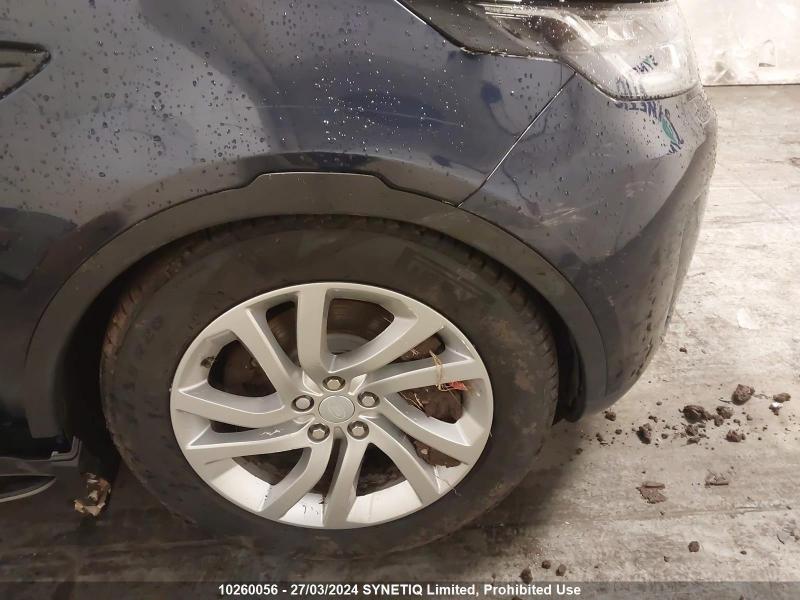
Aucun dommage détecté.
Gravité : aucun